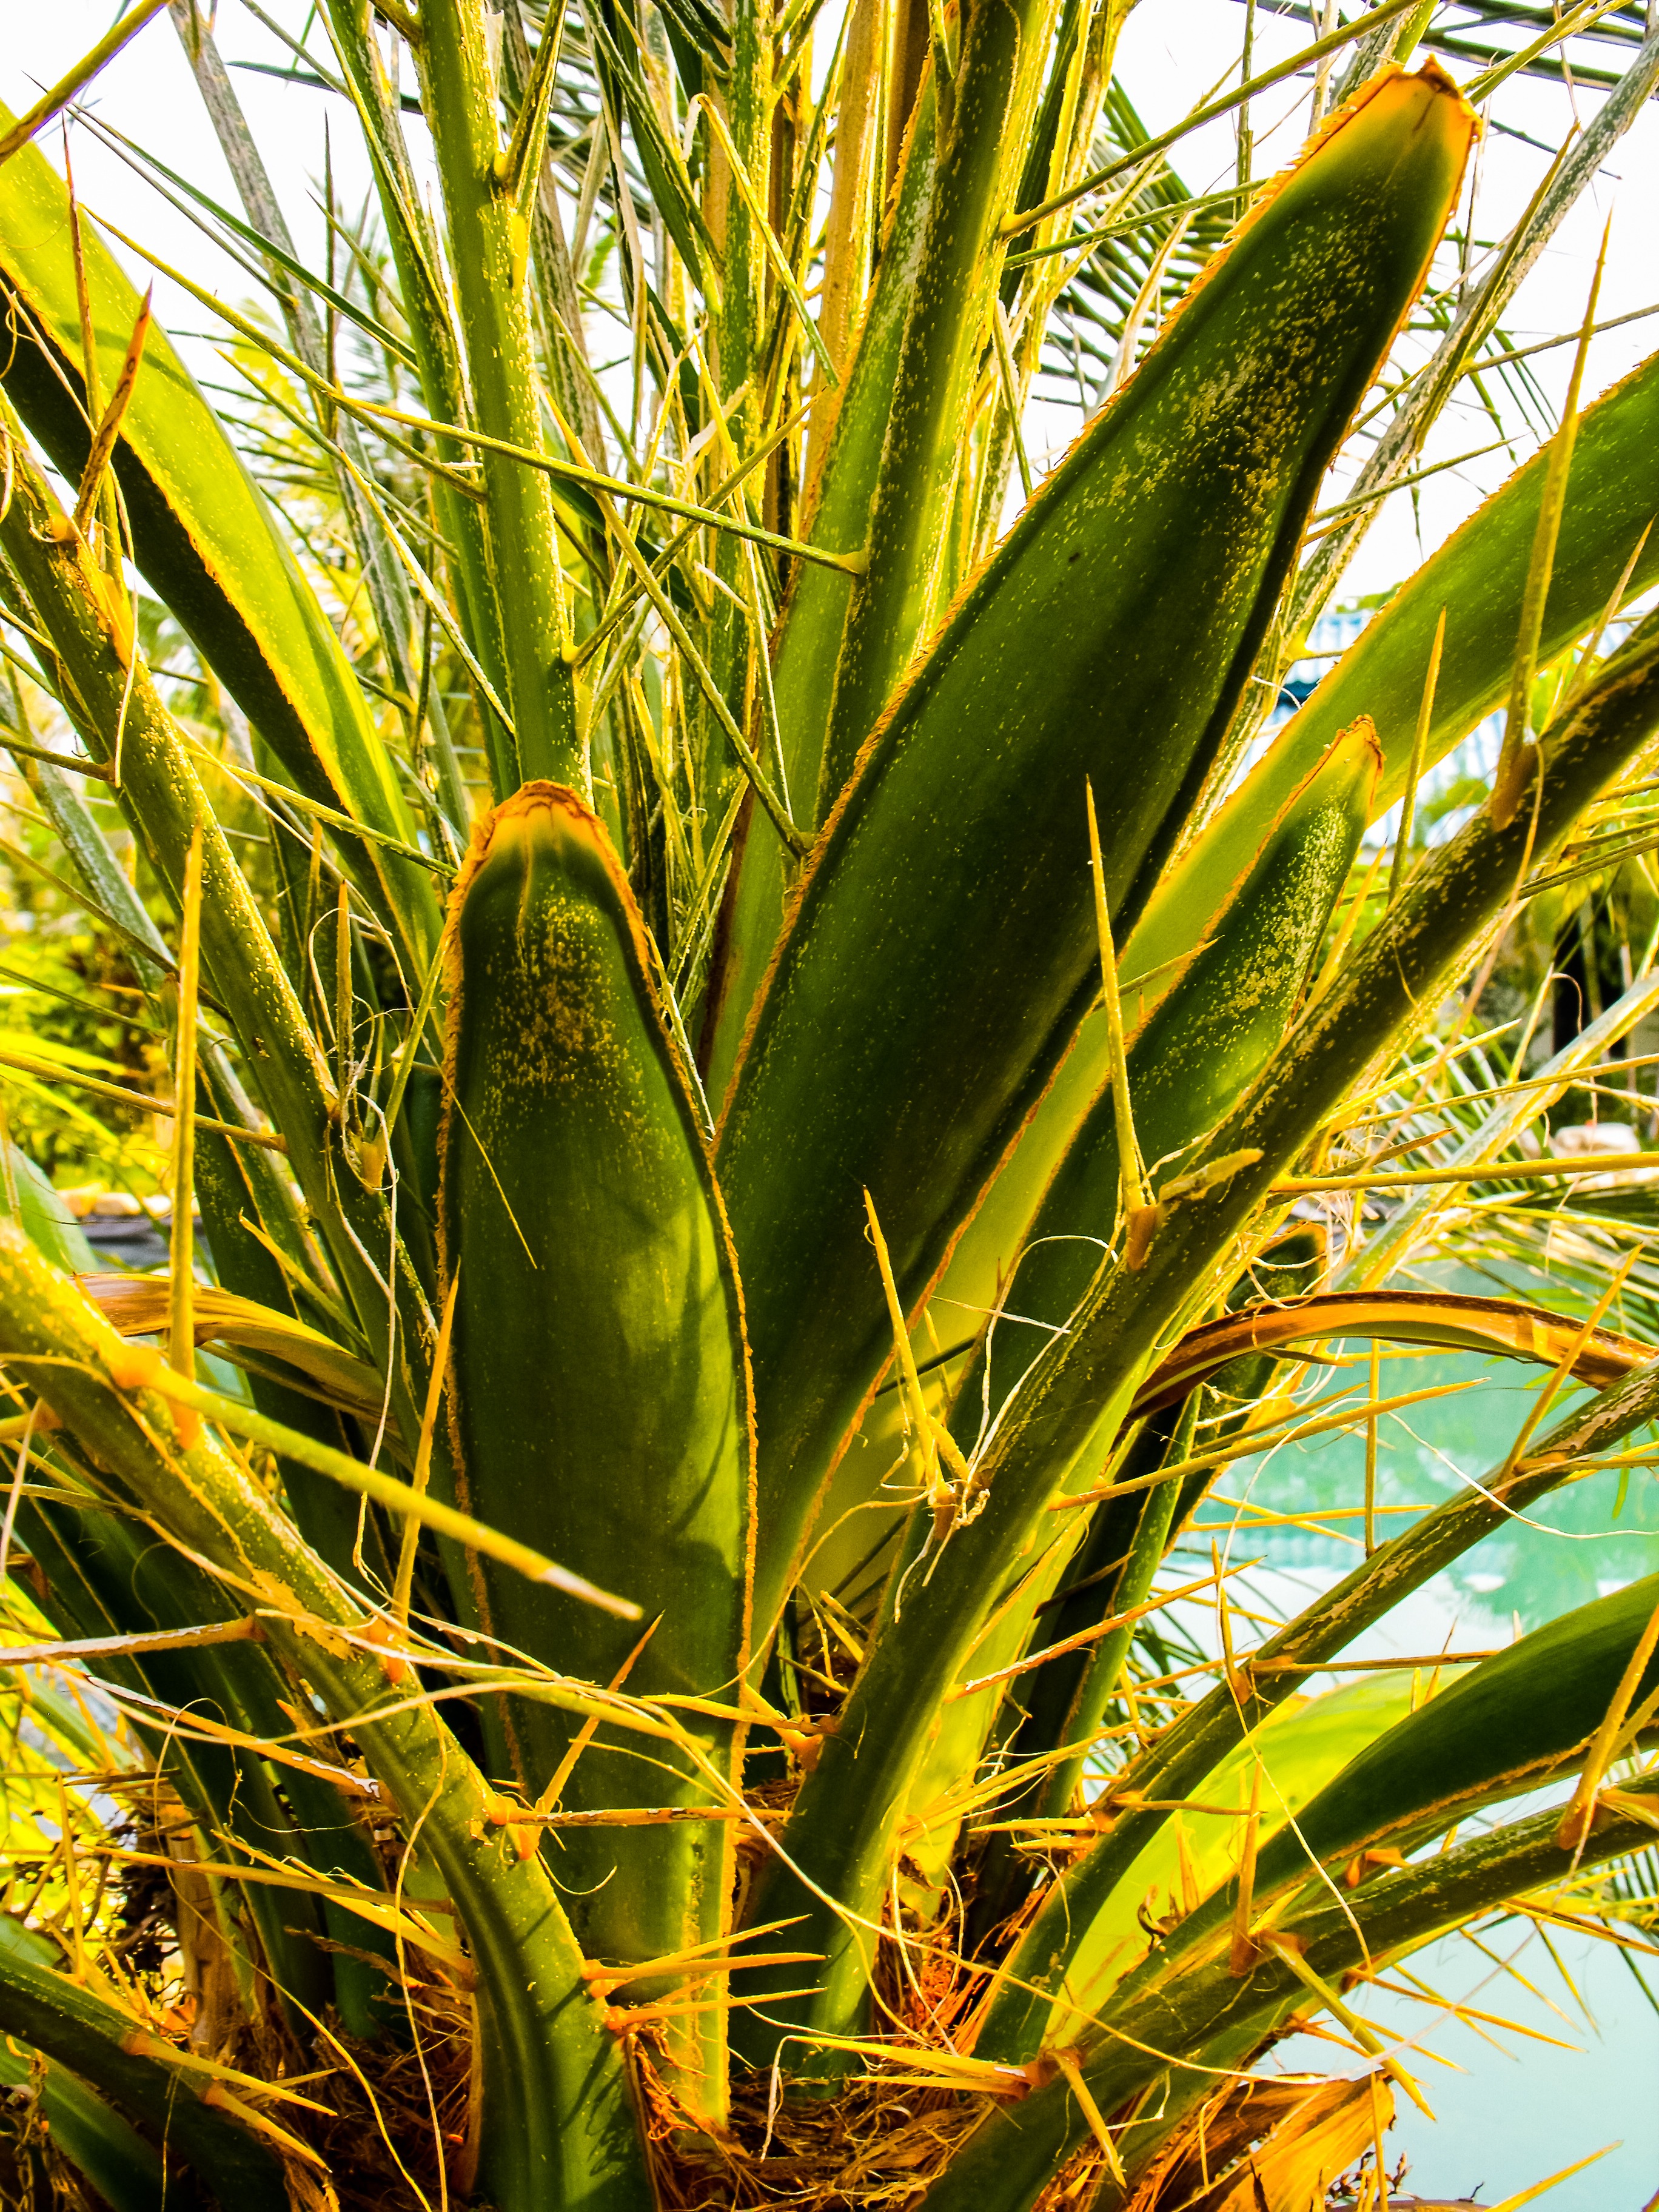
nature, grass, plant, leaf, flower, green, jungle, palm, crop, botany, close, flora, vegetation, rainforest, tropics, spur, flowering plant, grass family, land plant, arecales, palm family